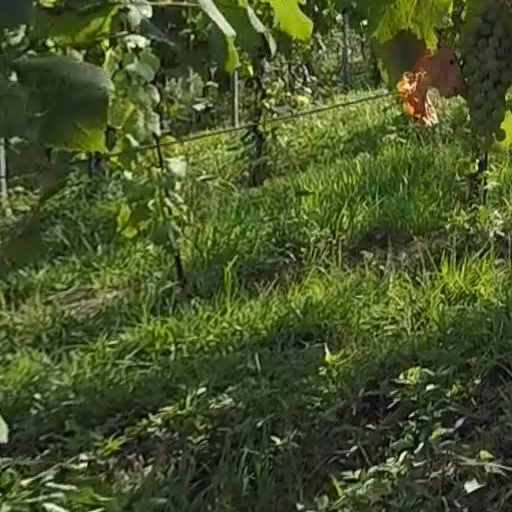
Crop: grape